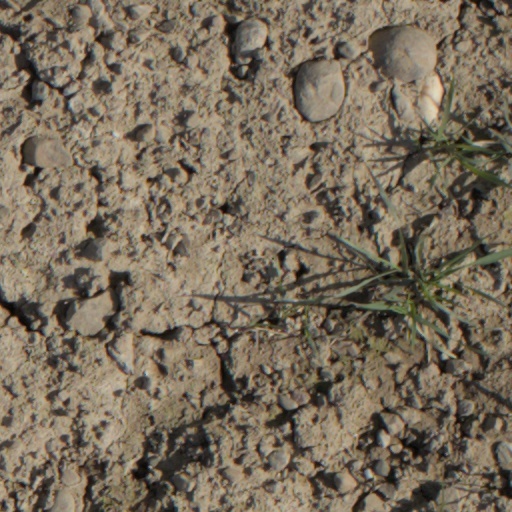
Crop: wheat